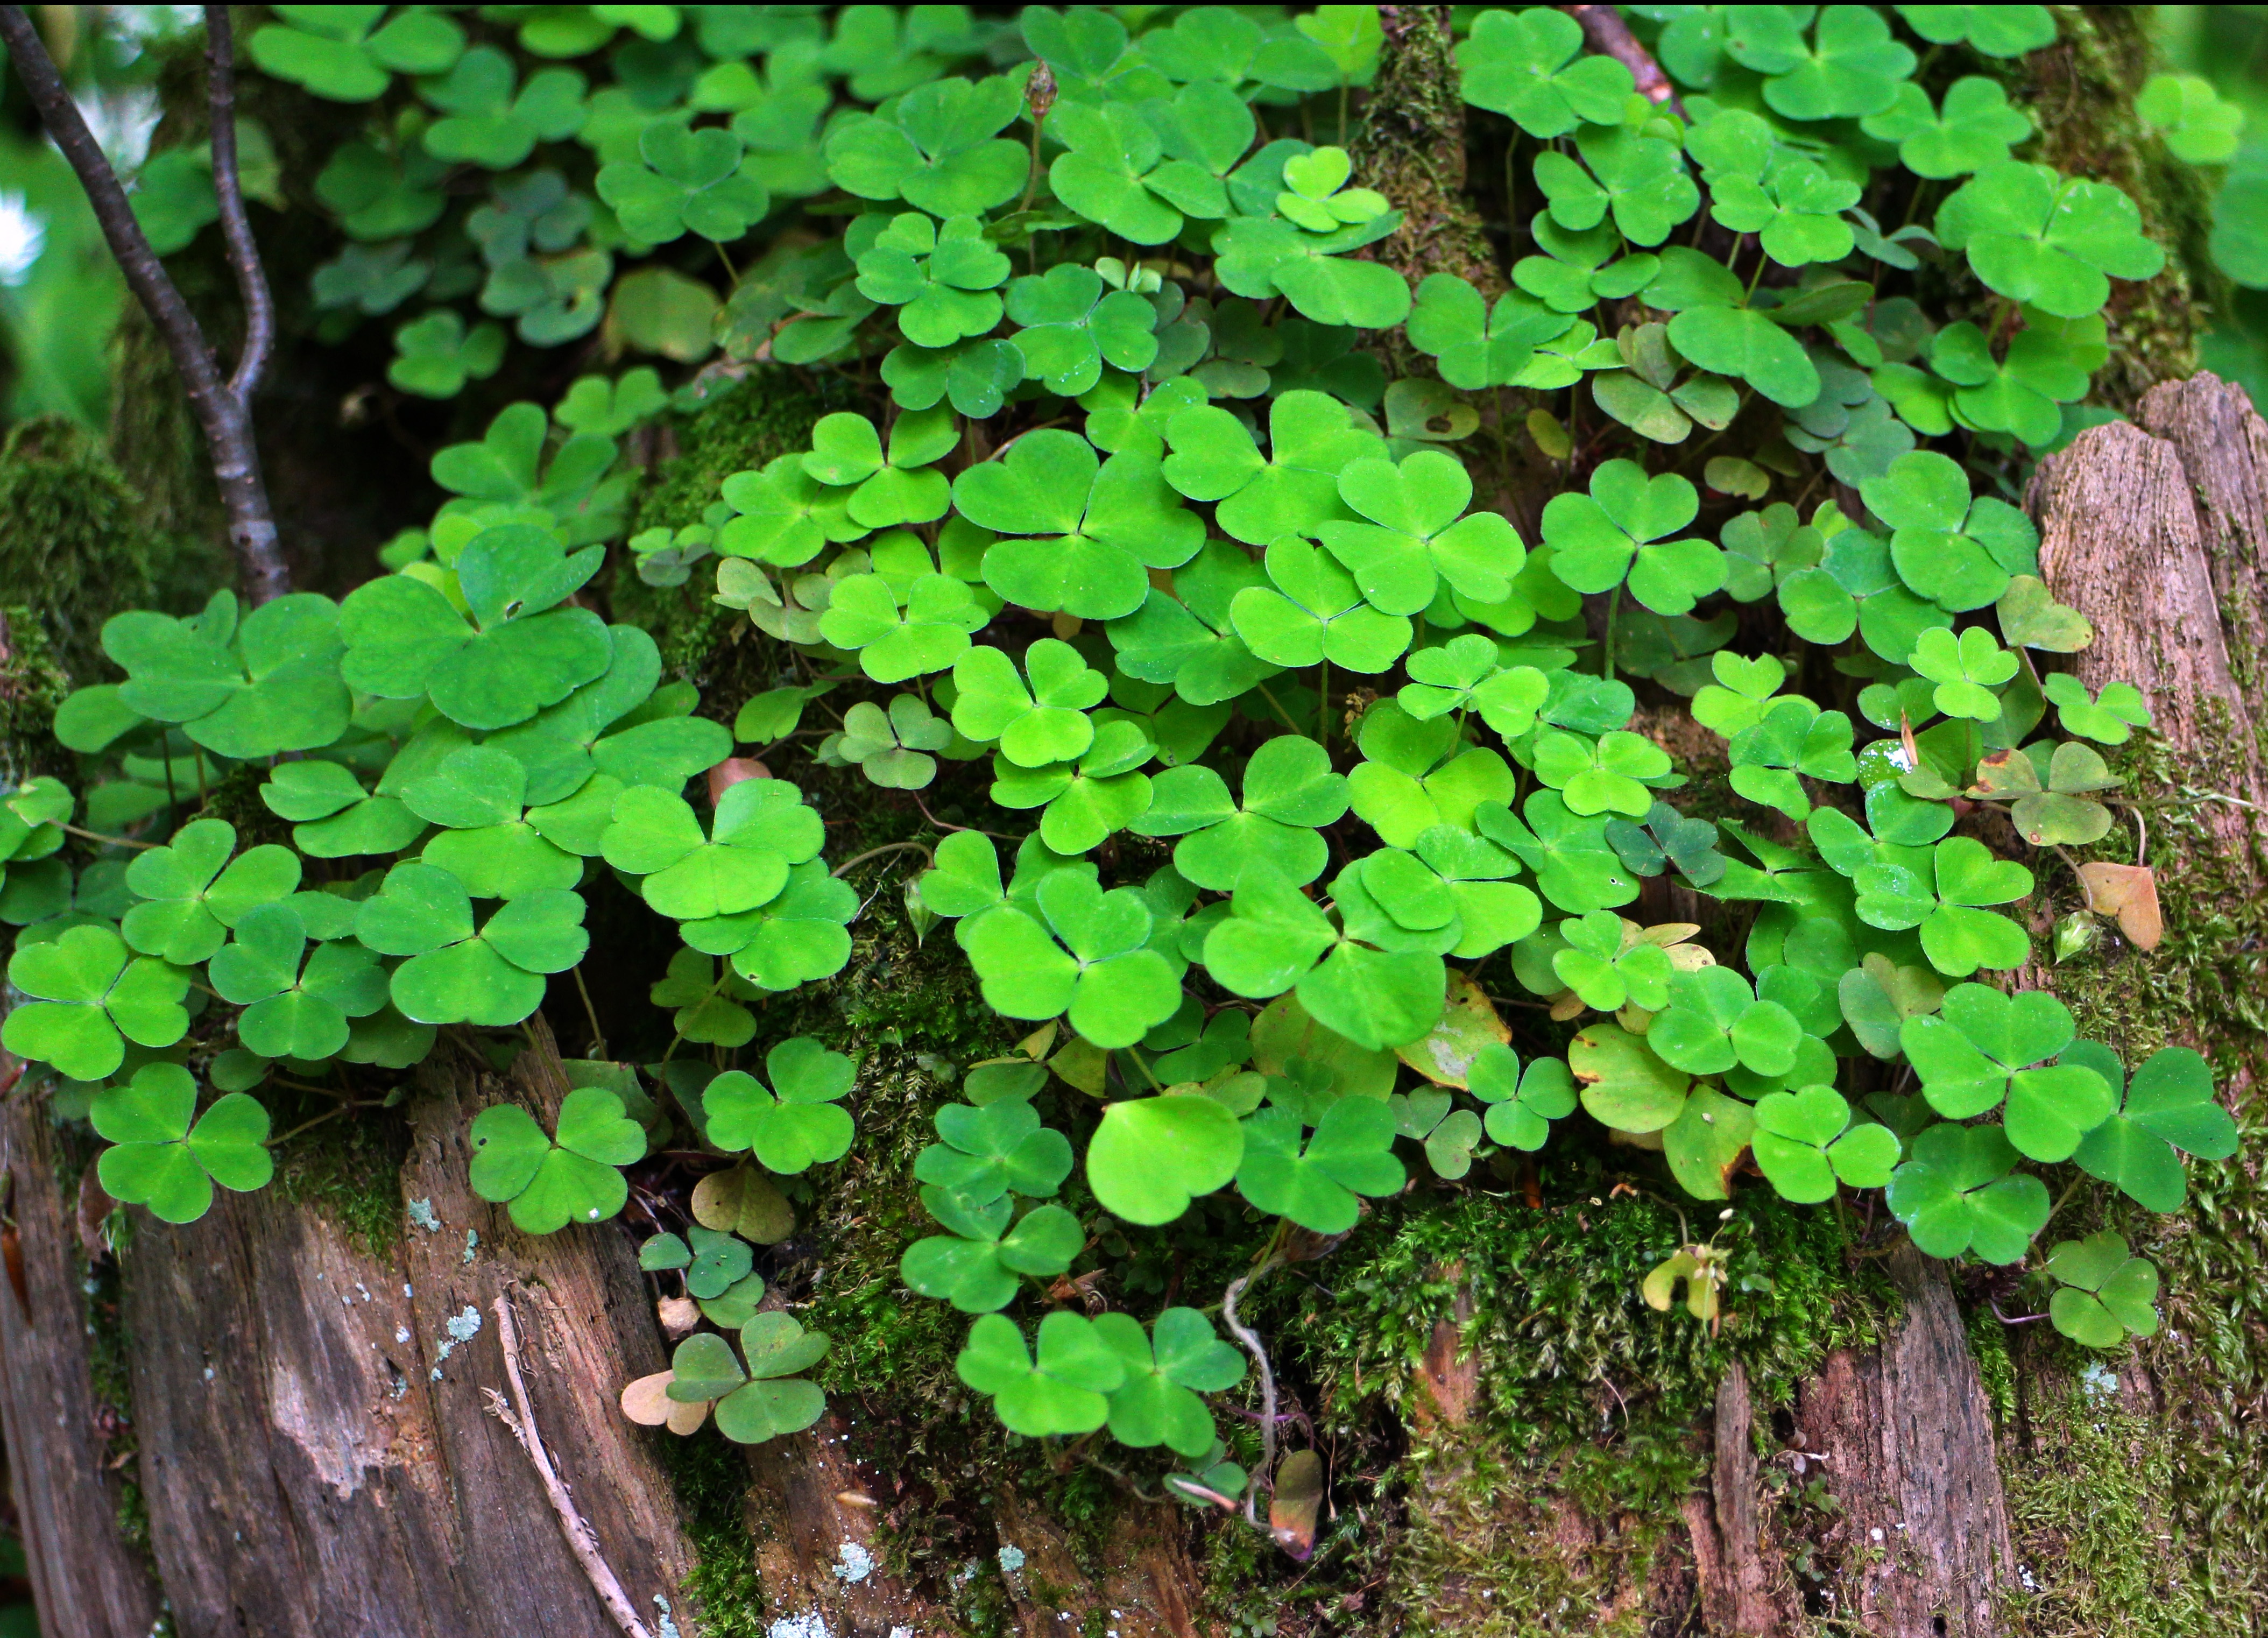
nature, forest, plant, leaf, flower, green, herb, produce, ivy, soil, clover, shrub, groundcover, sorrel, klee, flowering plant, four leaf clover, common wood sorrel, annual plant, land plant, apiales, centella, forest clover, common sorrel plant